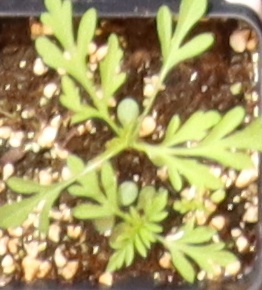
Label: Ragweed